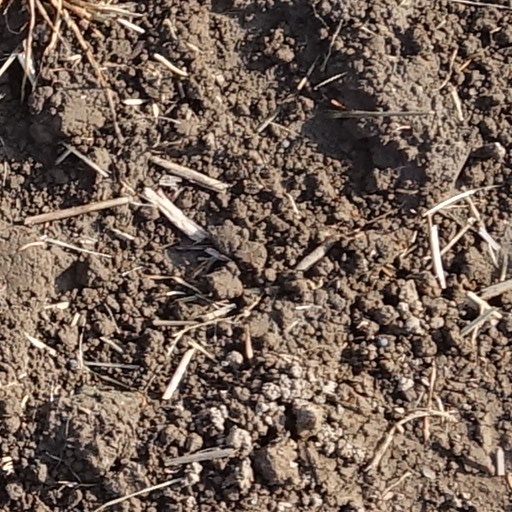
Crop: wheat